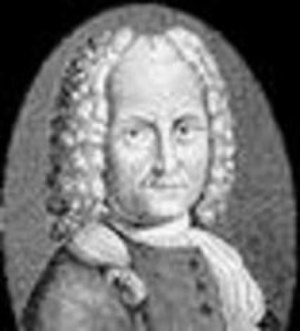
Antonio Lotti
Antonio Lotti
Antonio Lotti var en italiensk sanger, musiker og komponist.